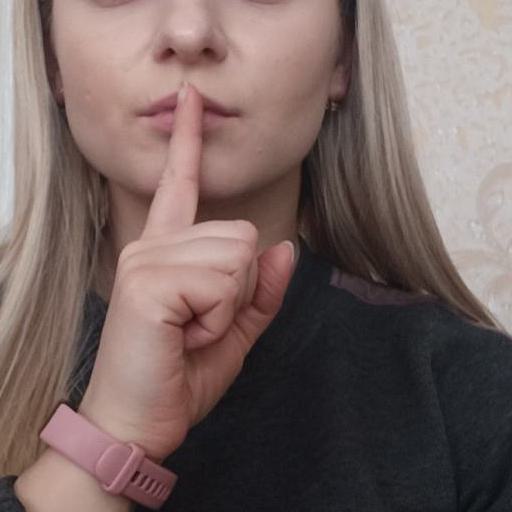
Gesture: mute